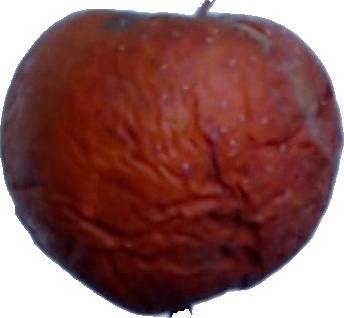
Label: apple_rotten_1